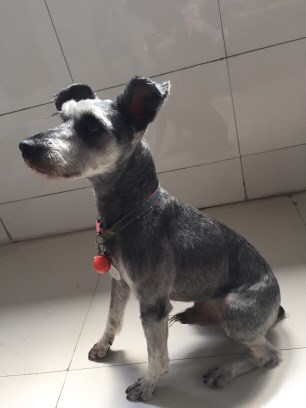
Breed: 2342-n000102-miniature_schnauzer